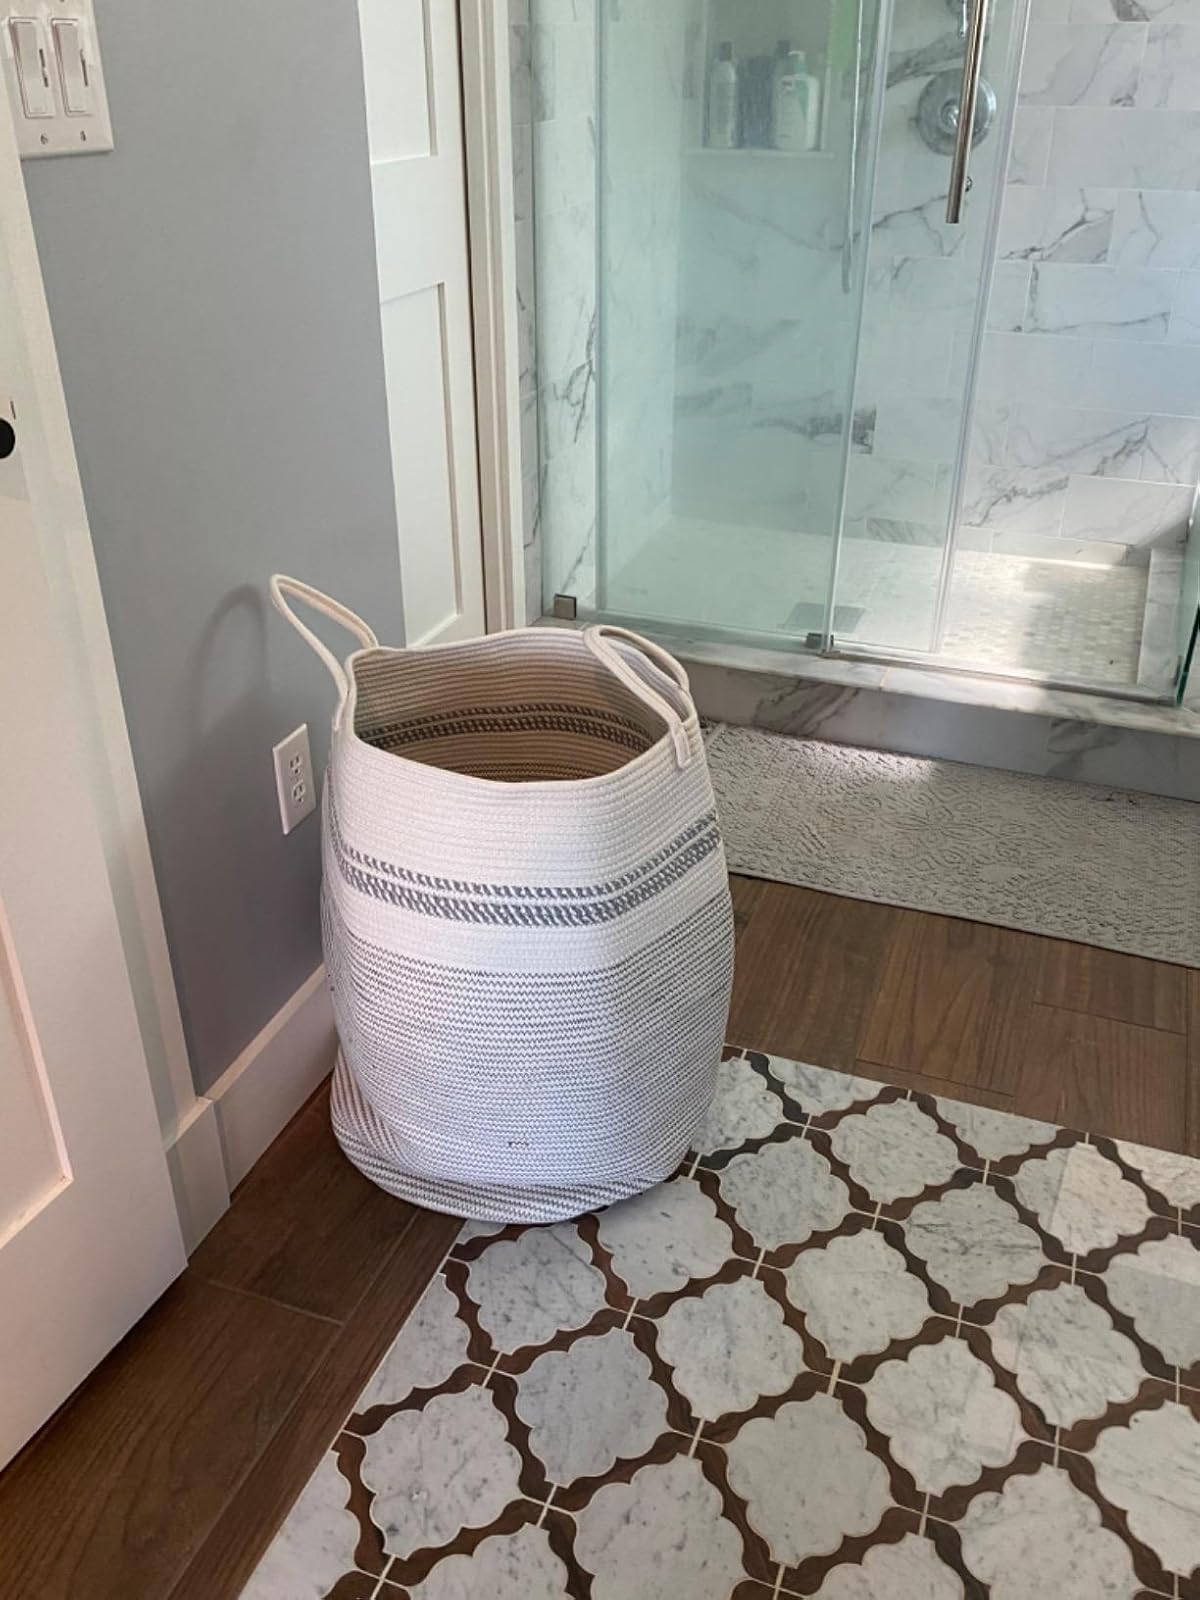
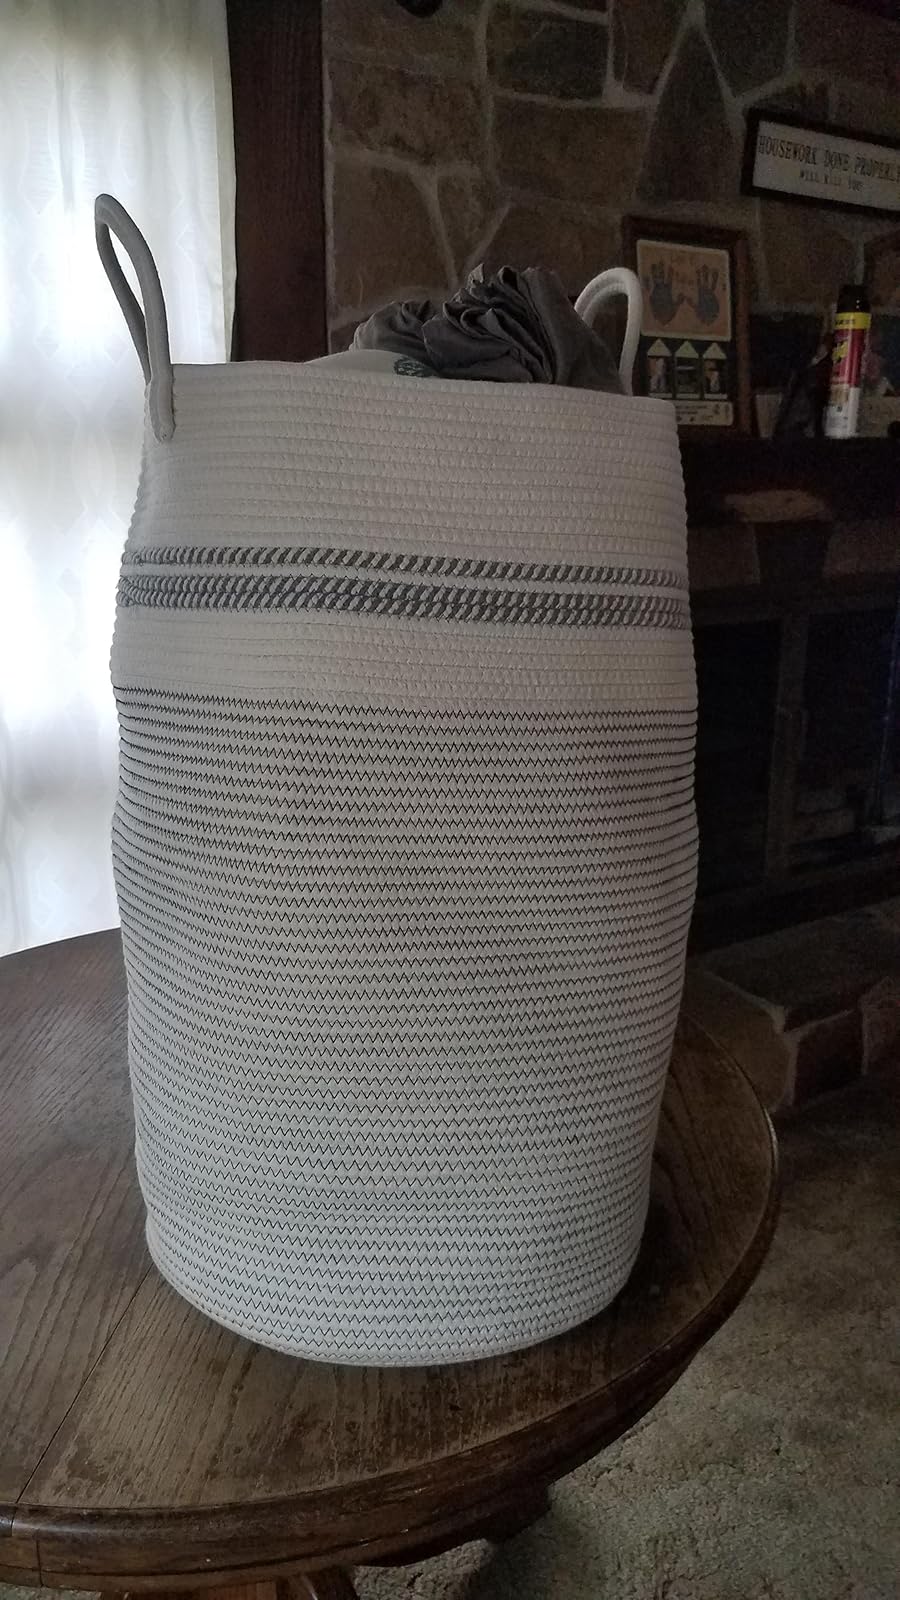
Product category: items_hamper
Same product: yes